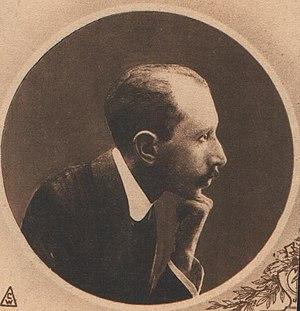
Zalman Isaac Aaronson, connu sous le nom de plume de Zalman Anokhi, né le 18 juillet 1877 à Liady, dans l'oblast de Minsk à l'époque dans l'Empire russe et décédé le 14 octobre 1947 à Tel Aviv est un écrivain et dramaturge de langue yiddish et hébraïque.